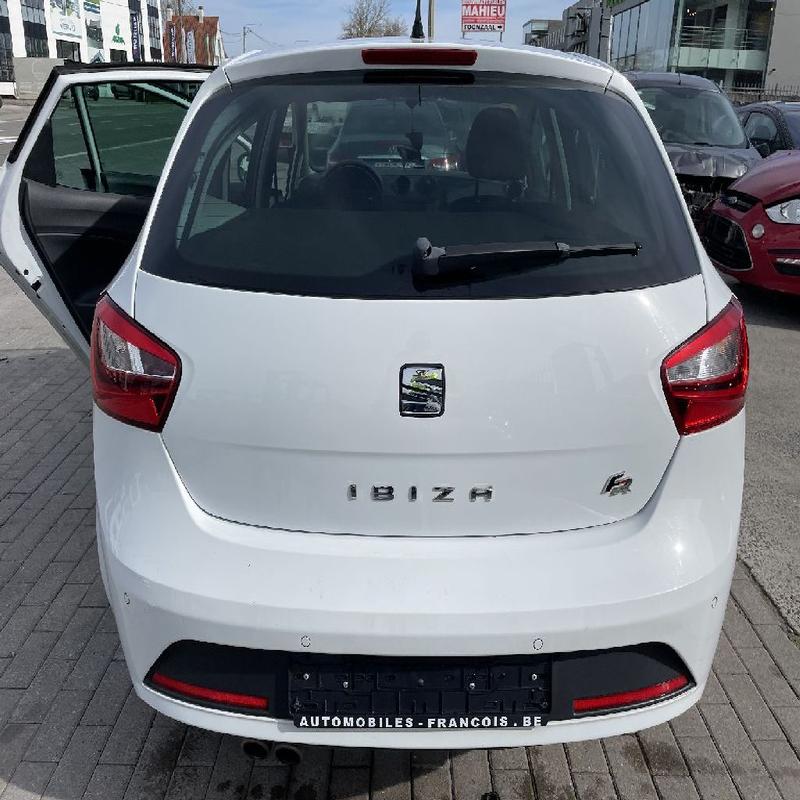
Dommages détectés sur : porte avant gauche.
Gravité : mineur